Wildlife of Japan

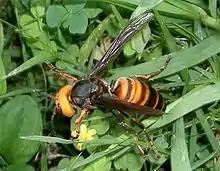
Asian giant hornet, the largest social wasp in the world

Over 600 species of bird have been recorded in Japan and more than 250 of these breed. A number of birds are endemic including the Japanese woodpecker ("Picus awokera"), copper pheasant ("Syrmaticus soemmerringii") and Japan's national bird, the green pheasant ("Phasianus versicolor"). Several species are unique to the smaller islands including the Okinawa rail ("Gallirallus okinawae"), Izu thrush ("Turdus celaenops") and Bonin white-eye ("Apalopteron familiare "). Most of the non-endemic birds are shared with China but a few originate in Siberia or south-east Asia.